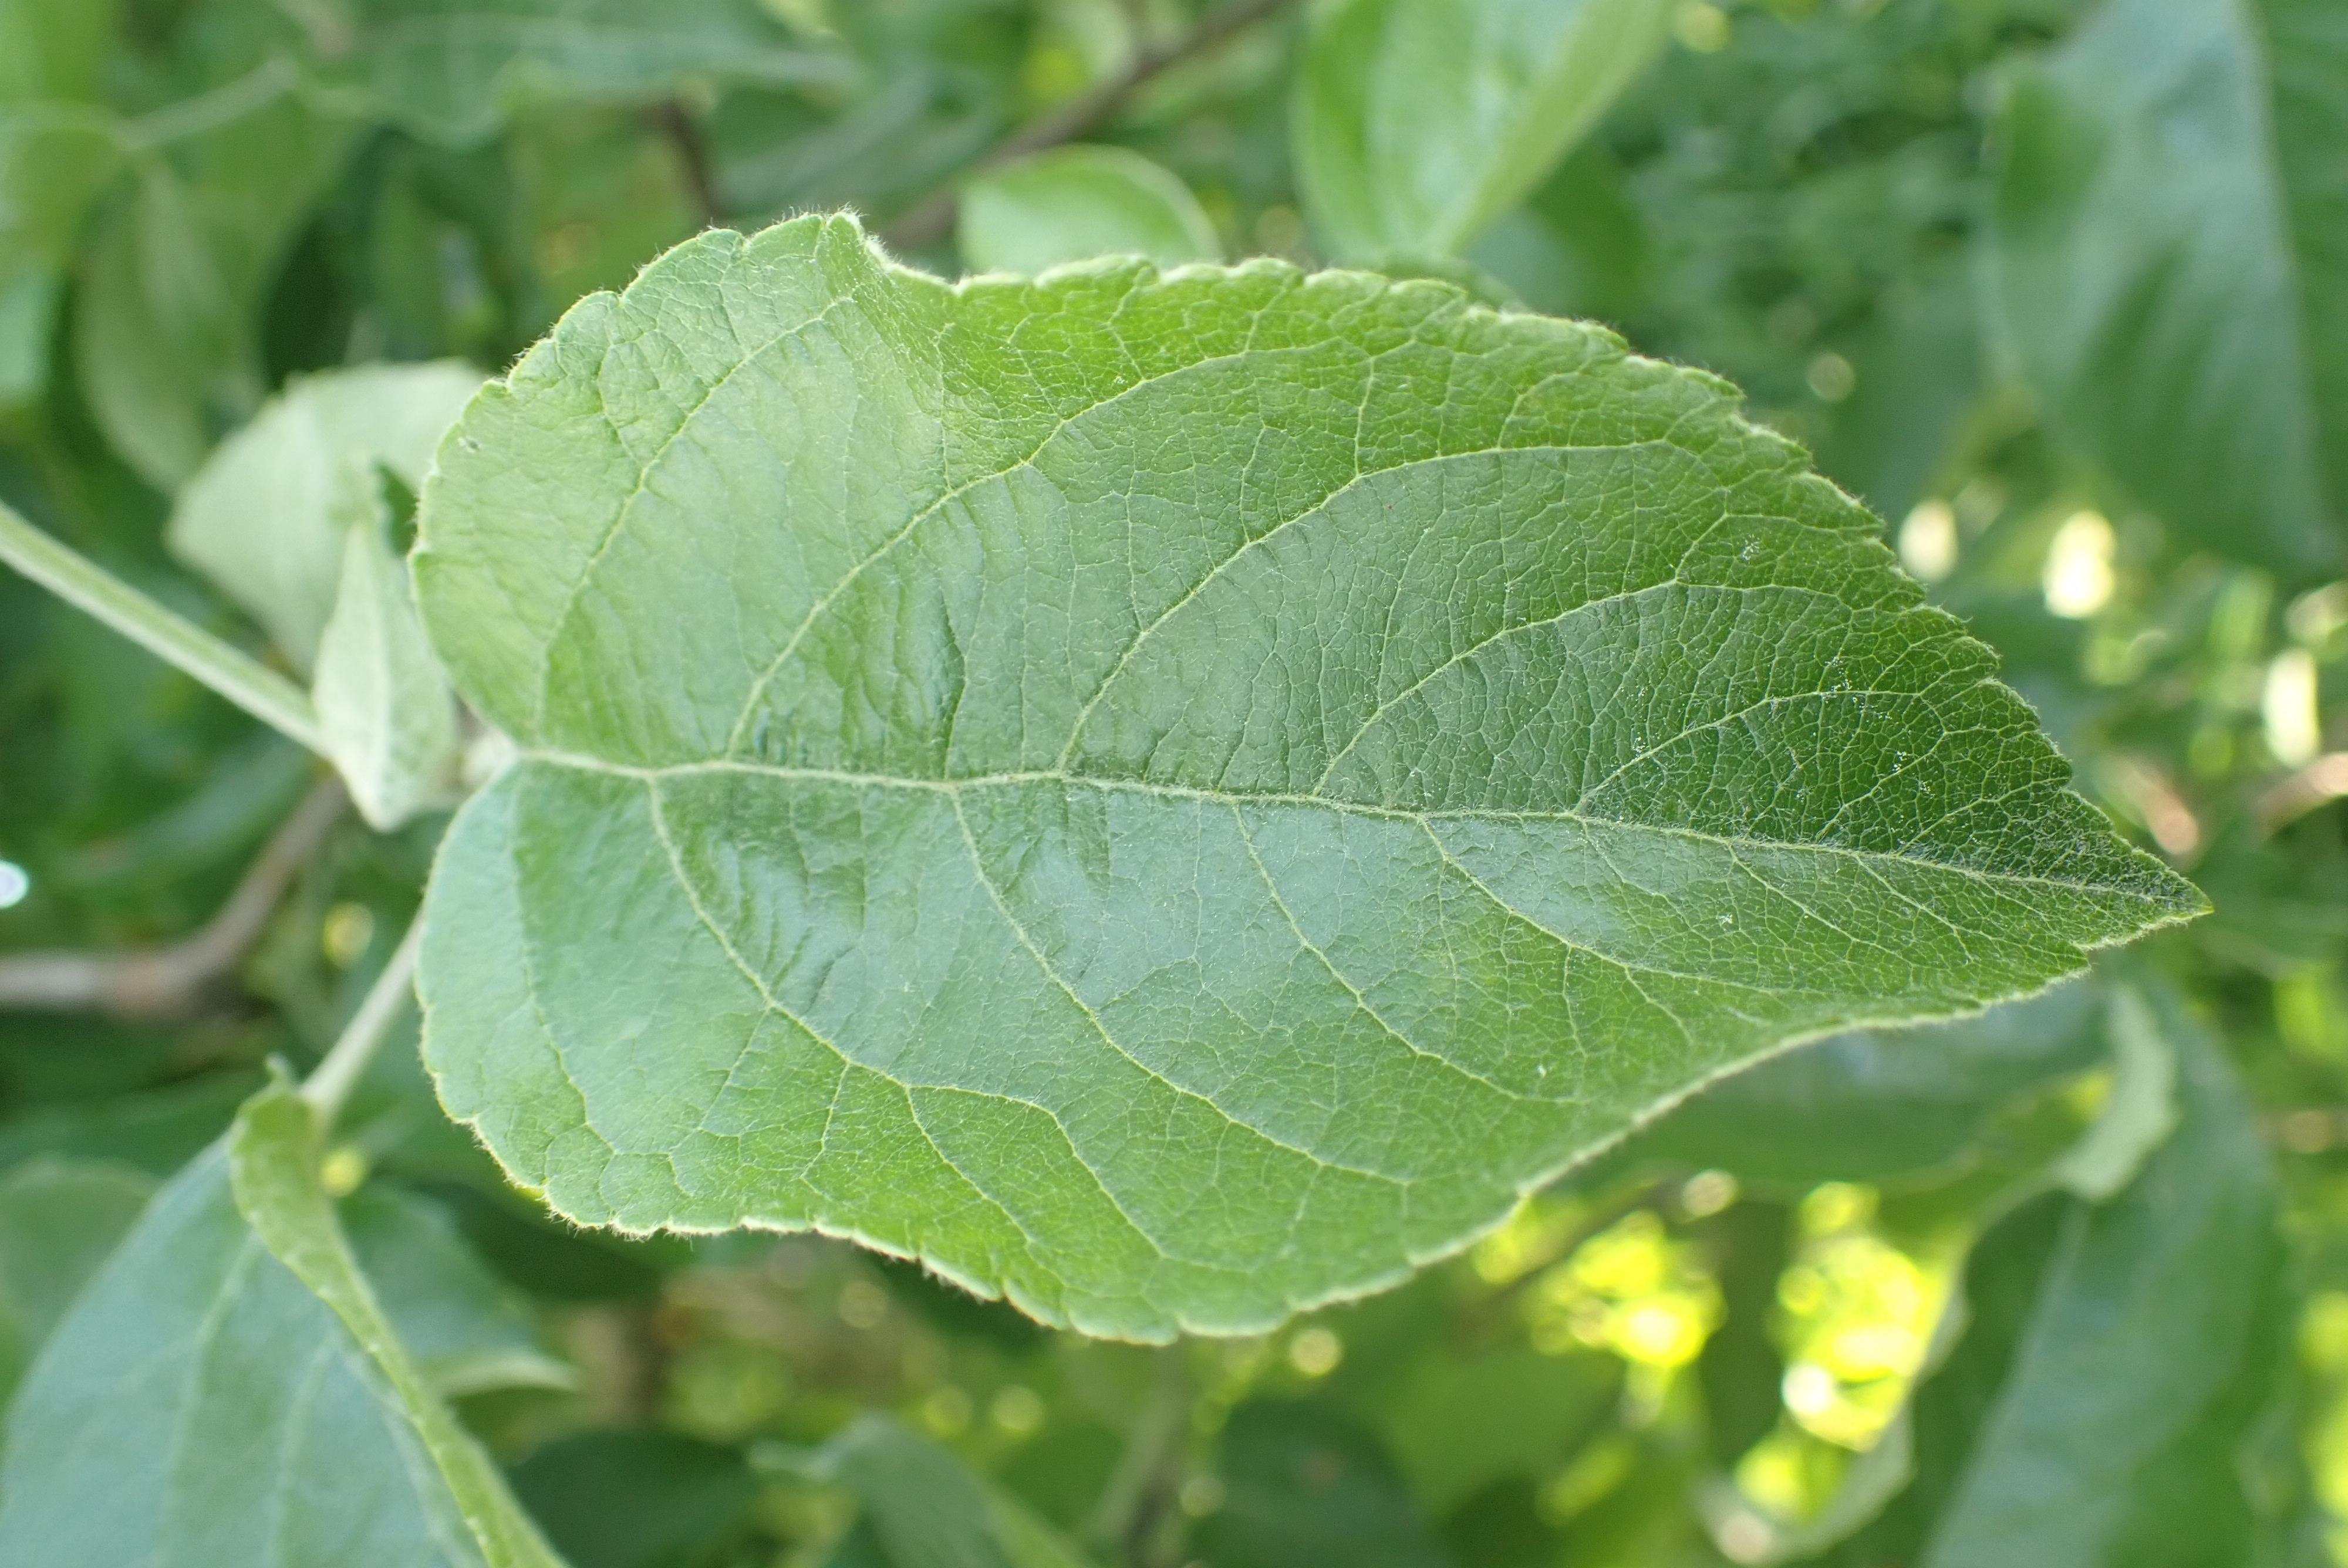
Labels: healthy